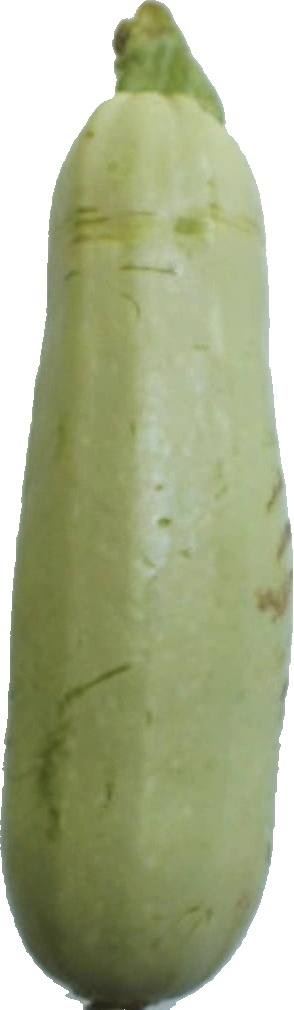
Label: zucchini_1